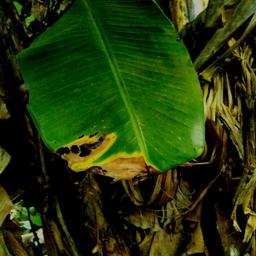
Label: YELLOW SIGATOKA